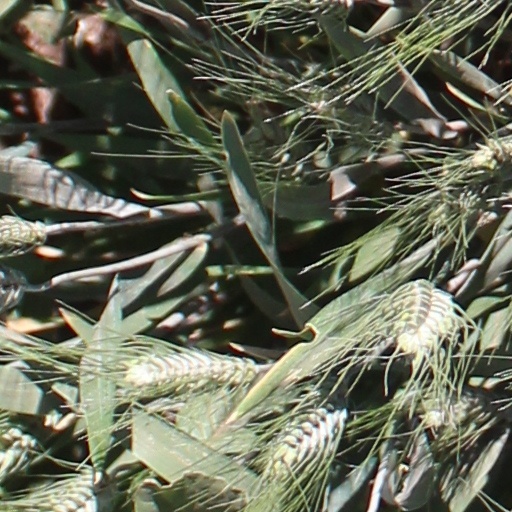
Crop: wheat